Burkina Faso

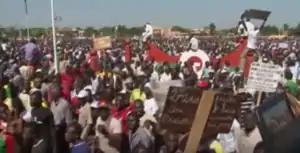
Thousands of protesters march through Ouagadougou

On 15 October 1987, Sankara and twelve other government officials were assassinated in a coup d'état organized by Blaise Compaoré, Sankara's former colleague, who took over as Burkina Faso's president. He held the position until October 2014. After the coup and although Sankara was known to be dead, some CDRs mounted an armed resistance to the army for several days. A majority of Burkinabè citizens hold that France's foreign ministry, the Quai d'Orsay, was behind Compaoré in organizing the coup. There is some evidence for France's support of the coup.